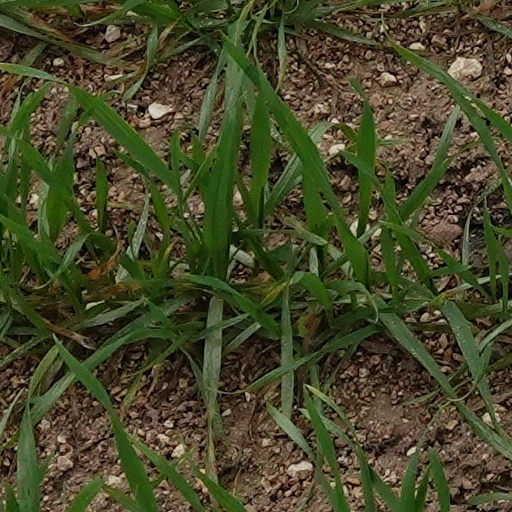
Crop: wheat